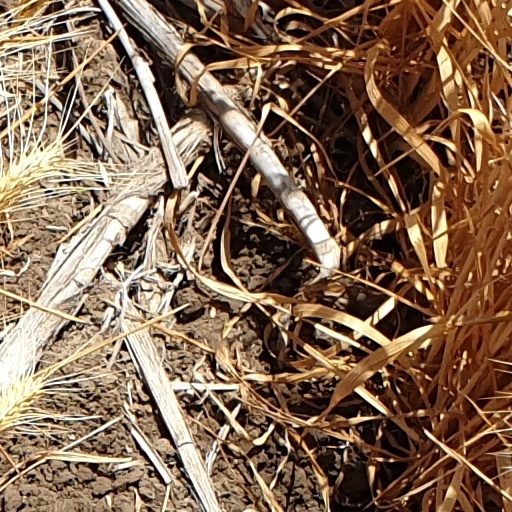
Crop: wheat